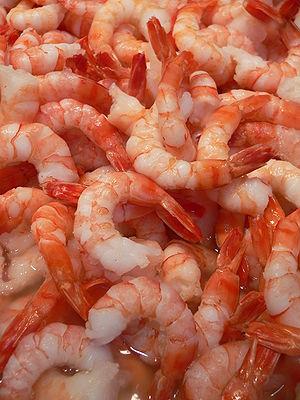
L'astaxanthine est un pigment de la famille des xanthophylles, se présentant sous la forme d'un solide violacé de masse moléculaire 596,84 g mol⁻¹.
Le terme de caroténoïde aussi appelés tétraterpènoides regroupe les molécules des familles des carotènes et des xanthophylles.